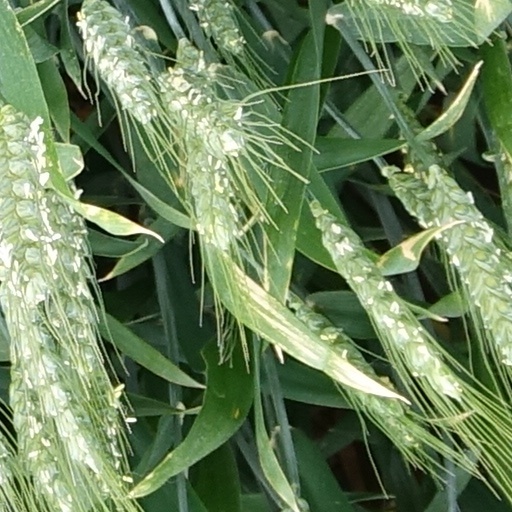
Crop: wheat